Alfred Pizzey Newton

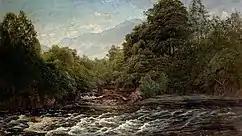

Alfred Pizzey Newton, born in 1830, was a native of Rayleigh, Essex, but, through his mother, of Italian descent. Newton became interested in art when he moved to London at the age of fifteen and was apprenticed to Messrs Dickenson, a firm of print-sellers and publishers in Bond Street. He subsequently studied watercolour and opened a studio in Maddox Street for pupils during the London season.